COVID-19 pandemic in New York (state)

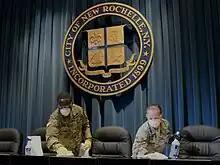
National Guard personnel disinfect the dais of New Rochelle City Hall.

On March 9, Mayor de Blasio announced that there were 16 confirmed cases of COVID-19 in New York City. On March 10, Governor Cuomo announced a containment zone in the city of New Rochelle from March 12 to 25.